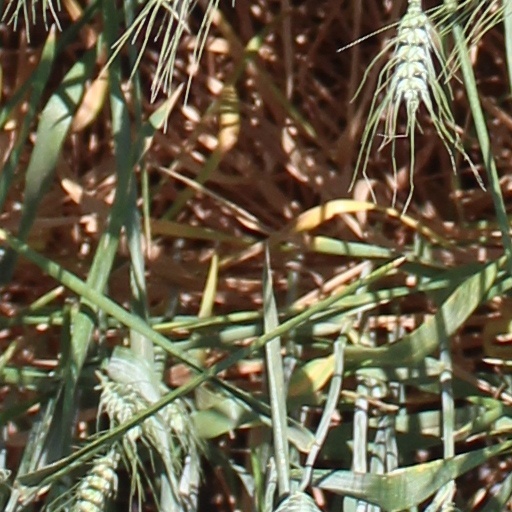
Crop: wheat